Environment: real
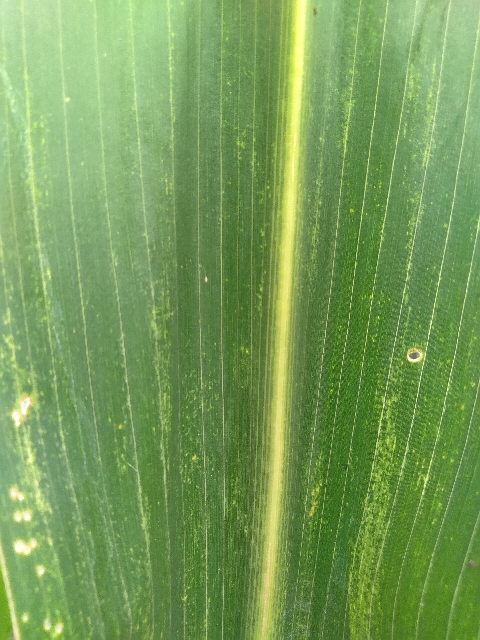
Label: lethal_necrosis